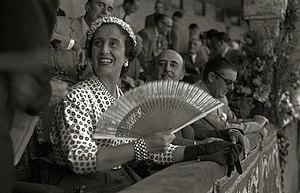
María del Carmen Polo y Martínez-Valdés, dame de Meirás, grande d'Espagne, née le 11 juin 1900 à Oviedo et morte le 6 février 1988 à Madrid, est l'épouse du général Francisco Franco, parfois surnomée Doña Collares. Ils ont ensemble une fille, Carmen Franco, personnalité mondaine dans l'Espagne post-franquiste.